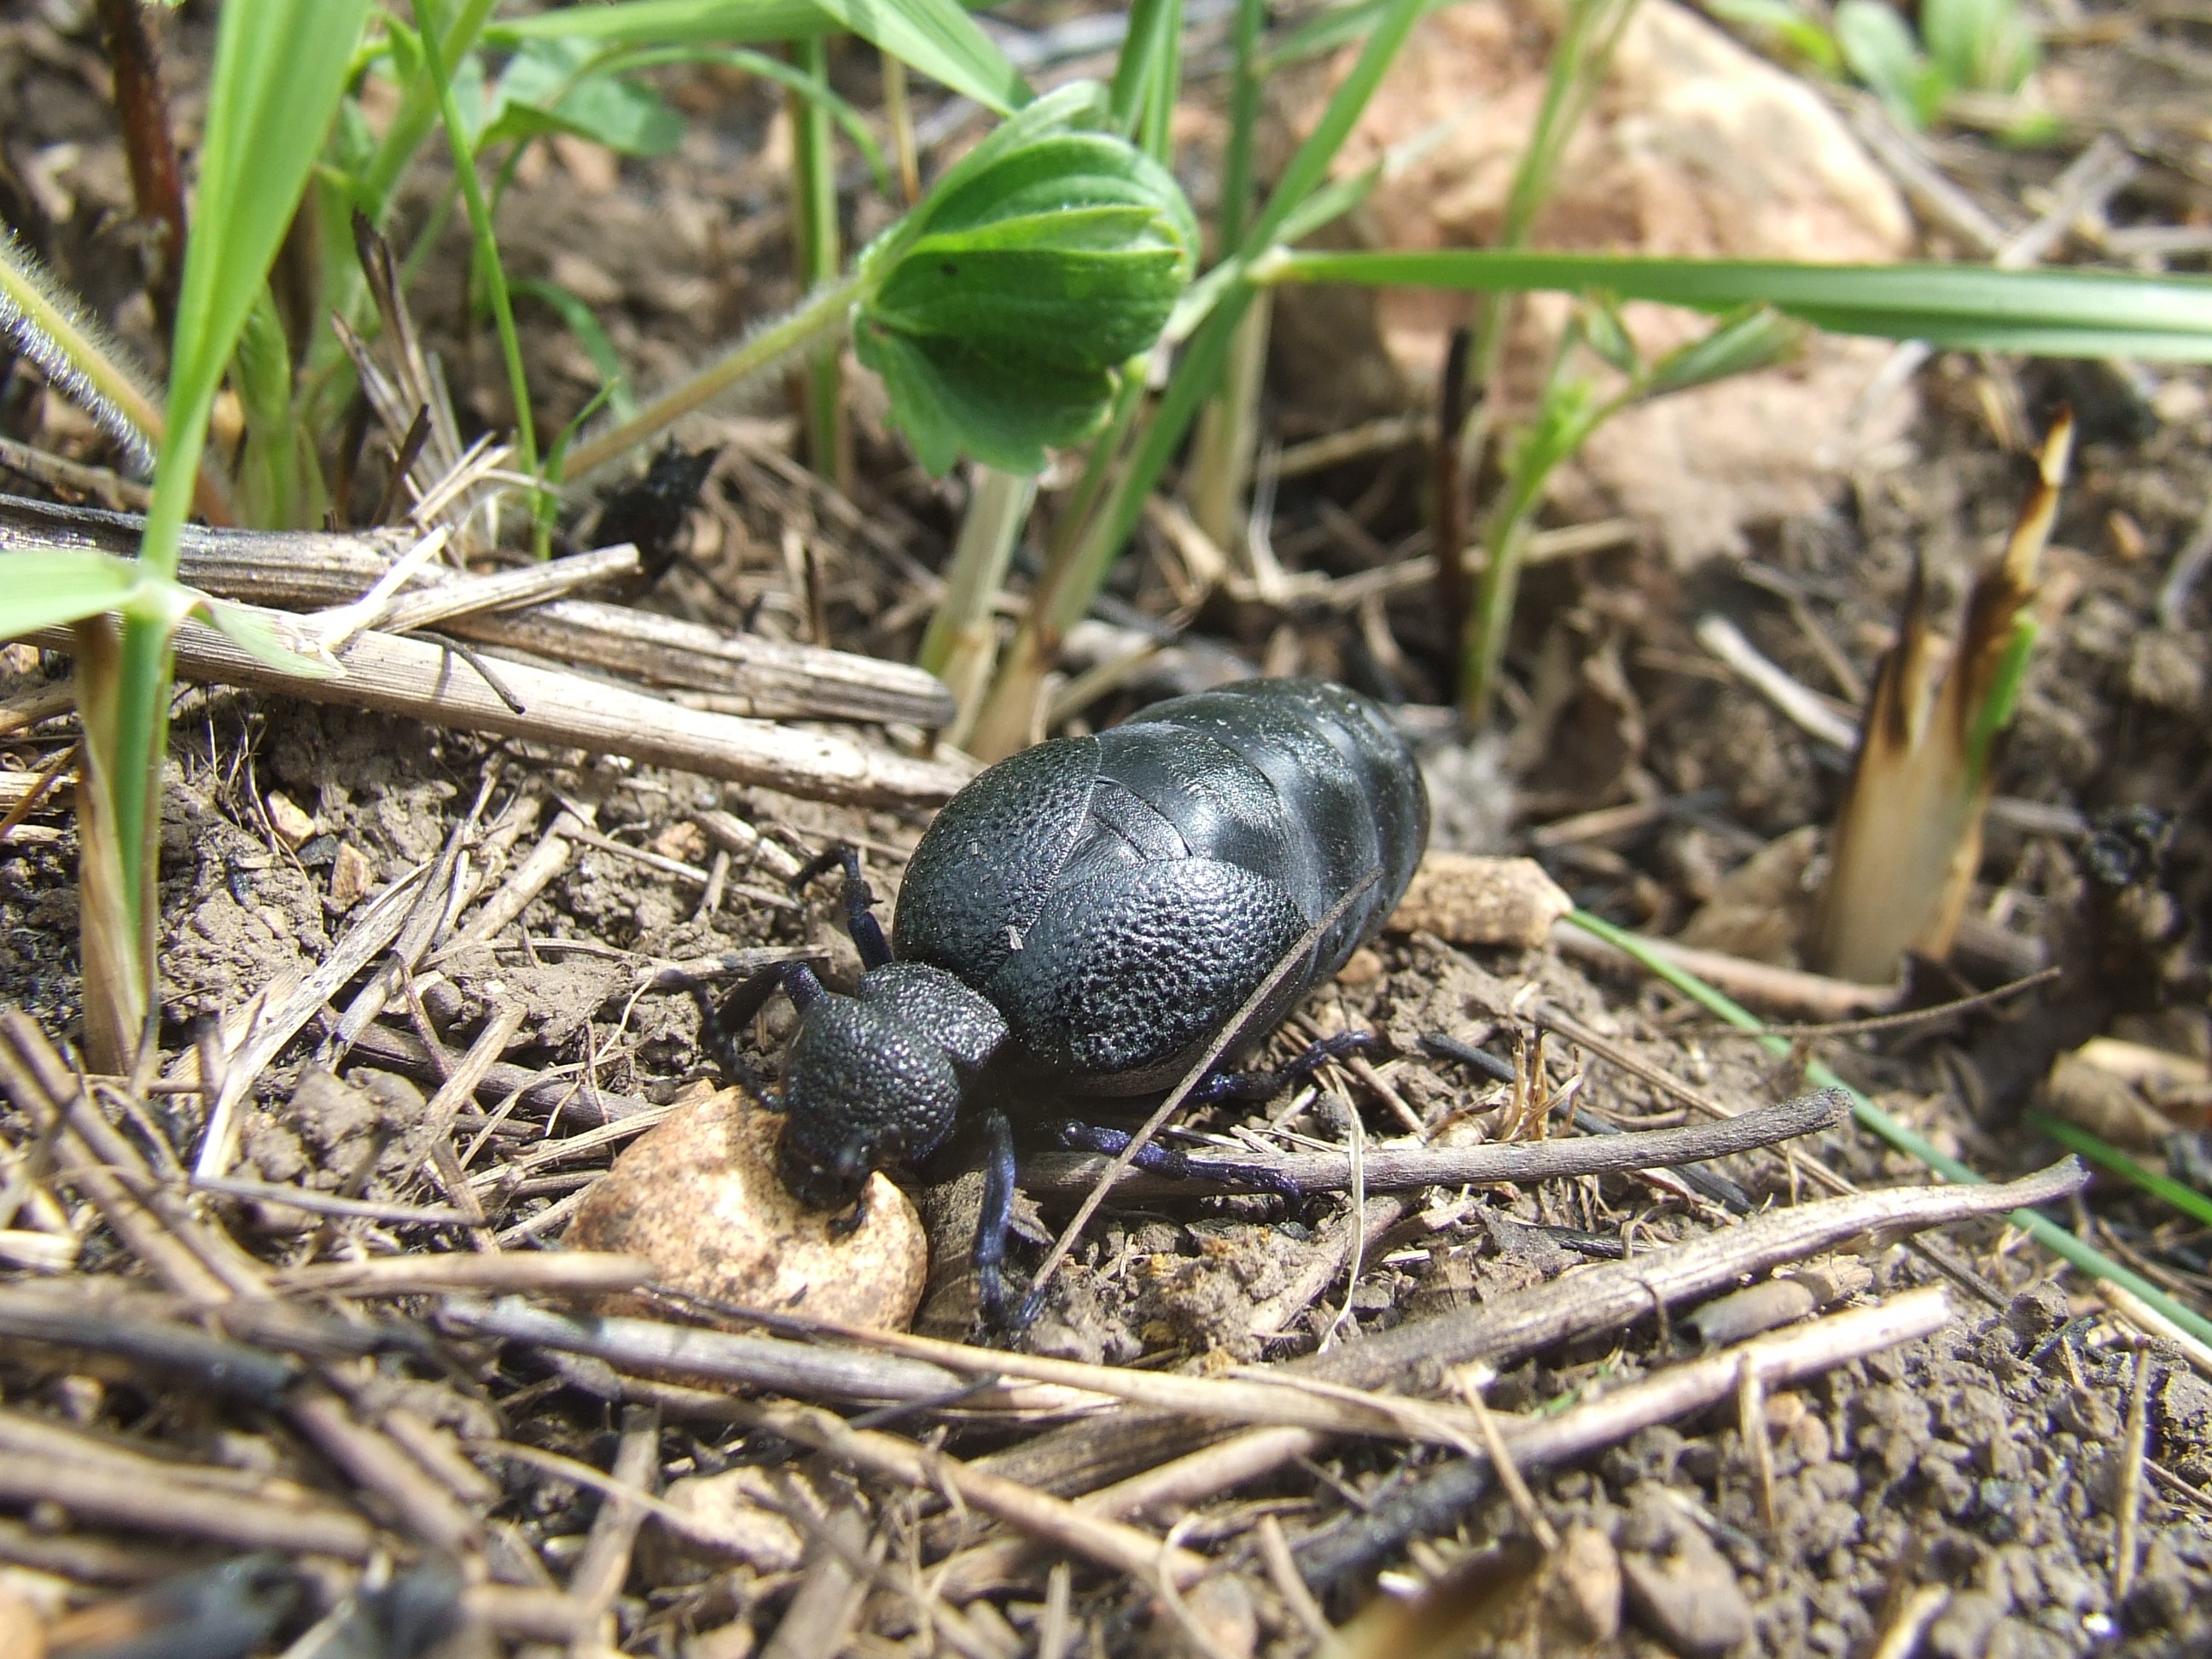
nature, forest, wildlife, spring, insect, garden, fauna, invertebrate, arthropod, dung beetle, zempl n hills, n n ke, meloida